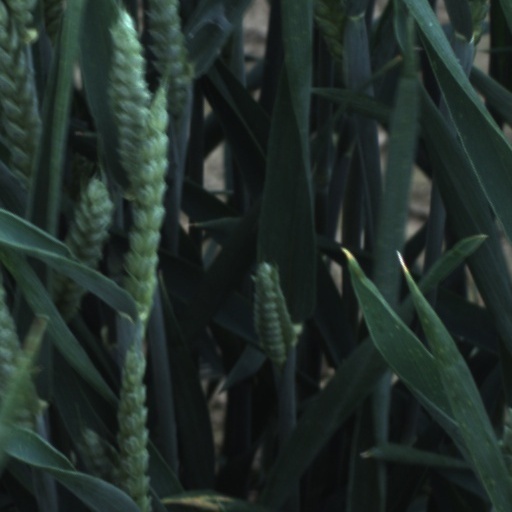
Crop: wheat